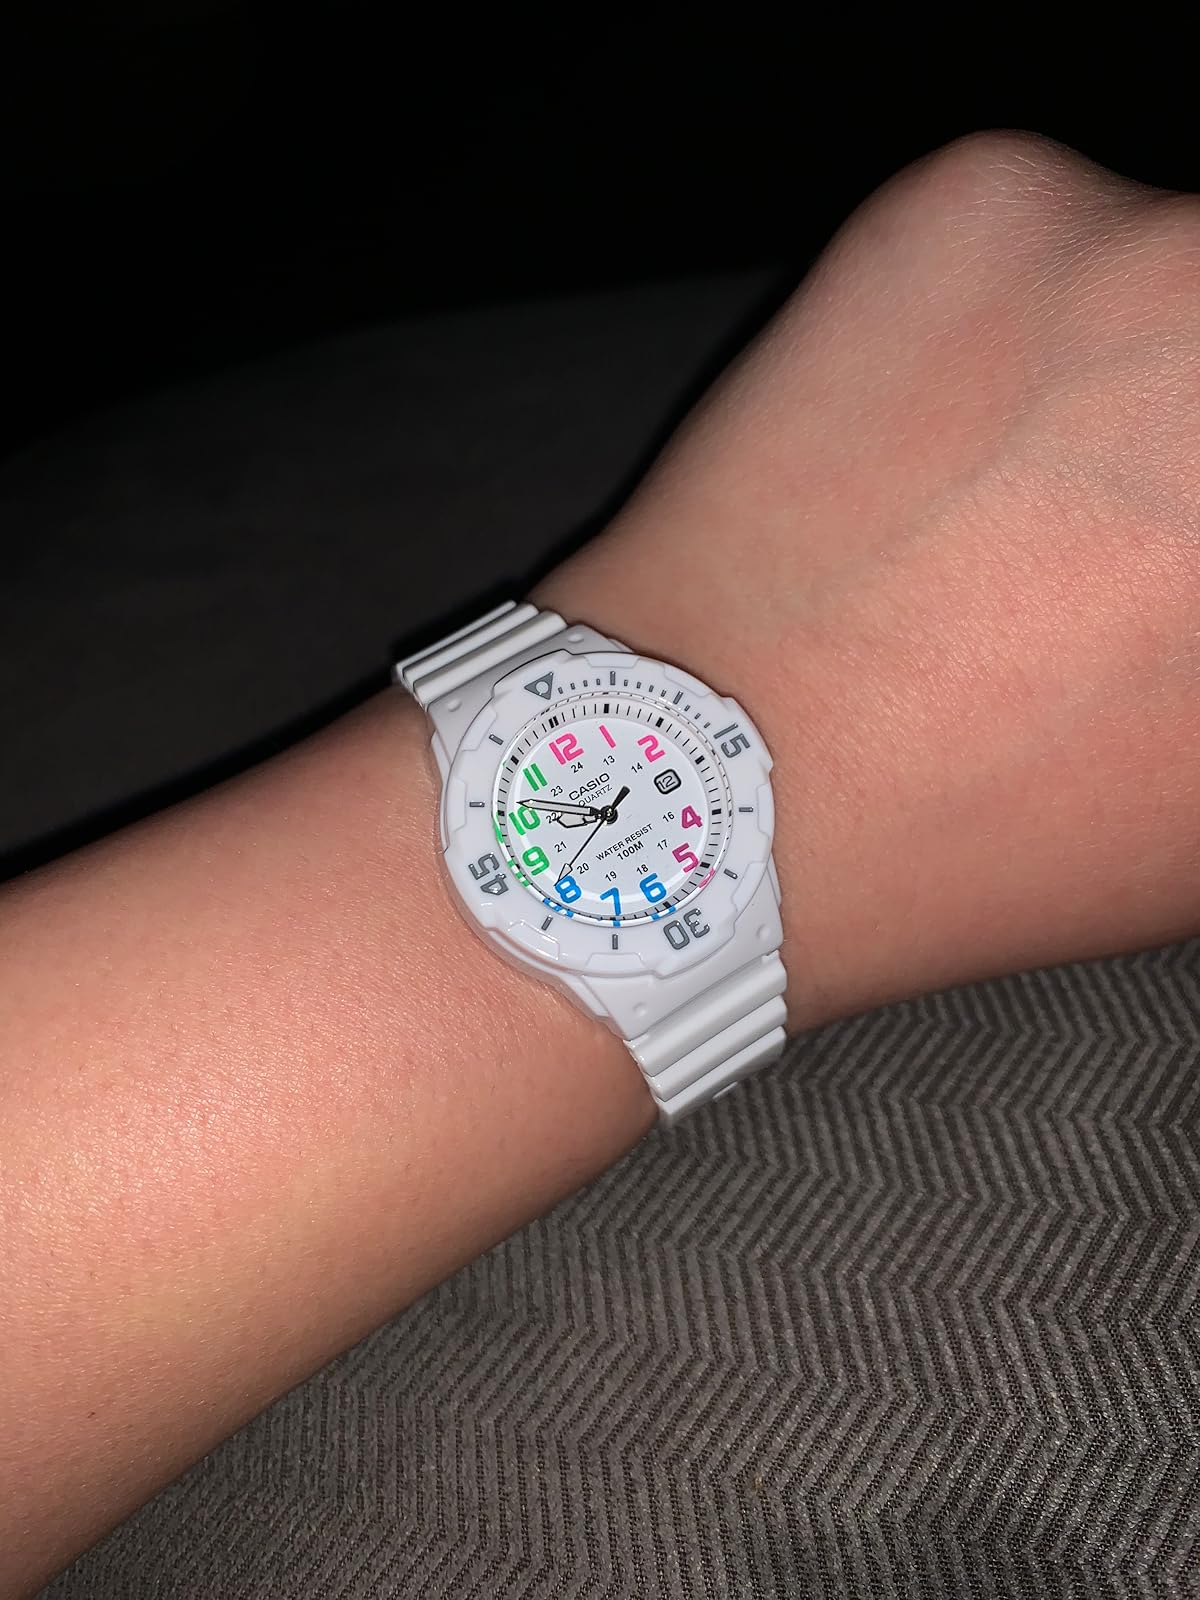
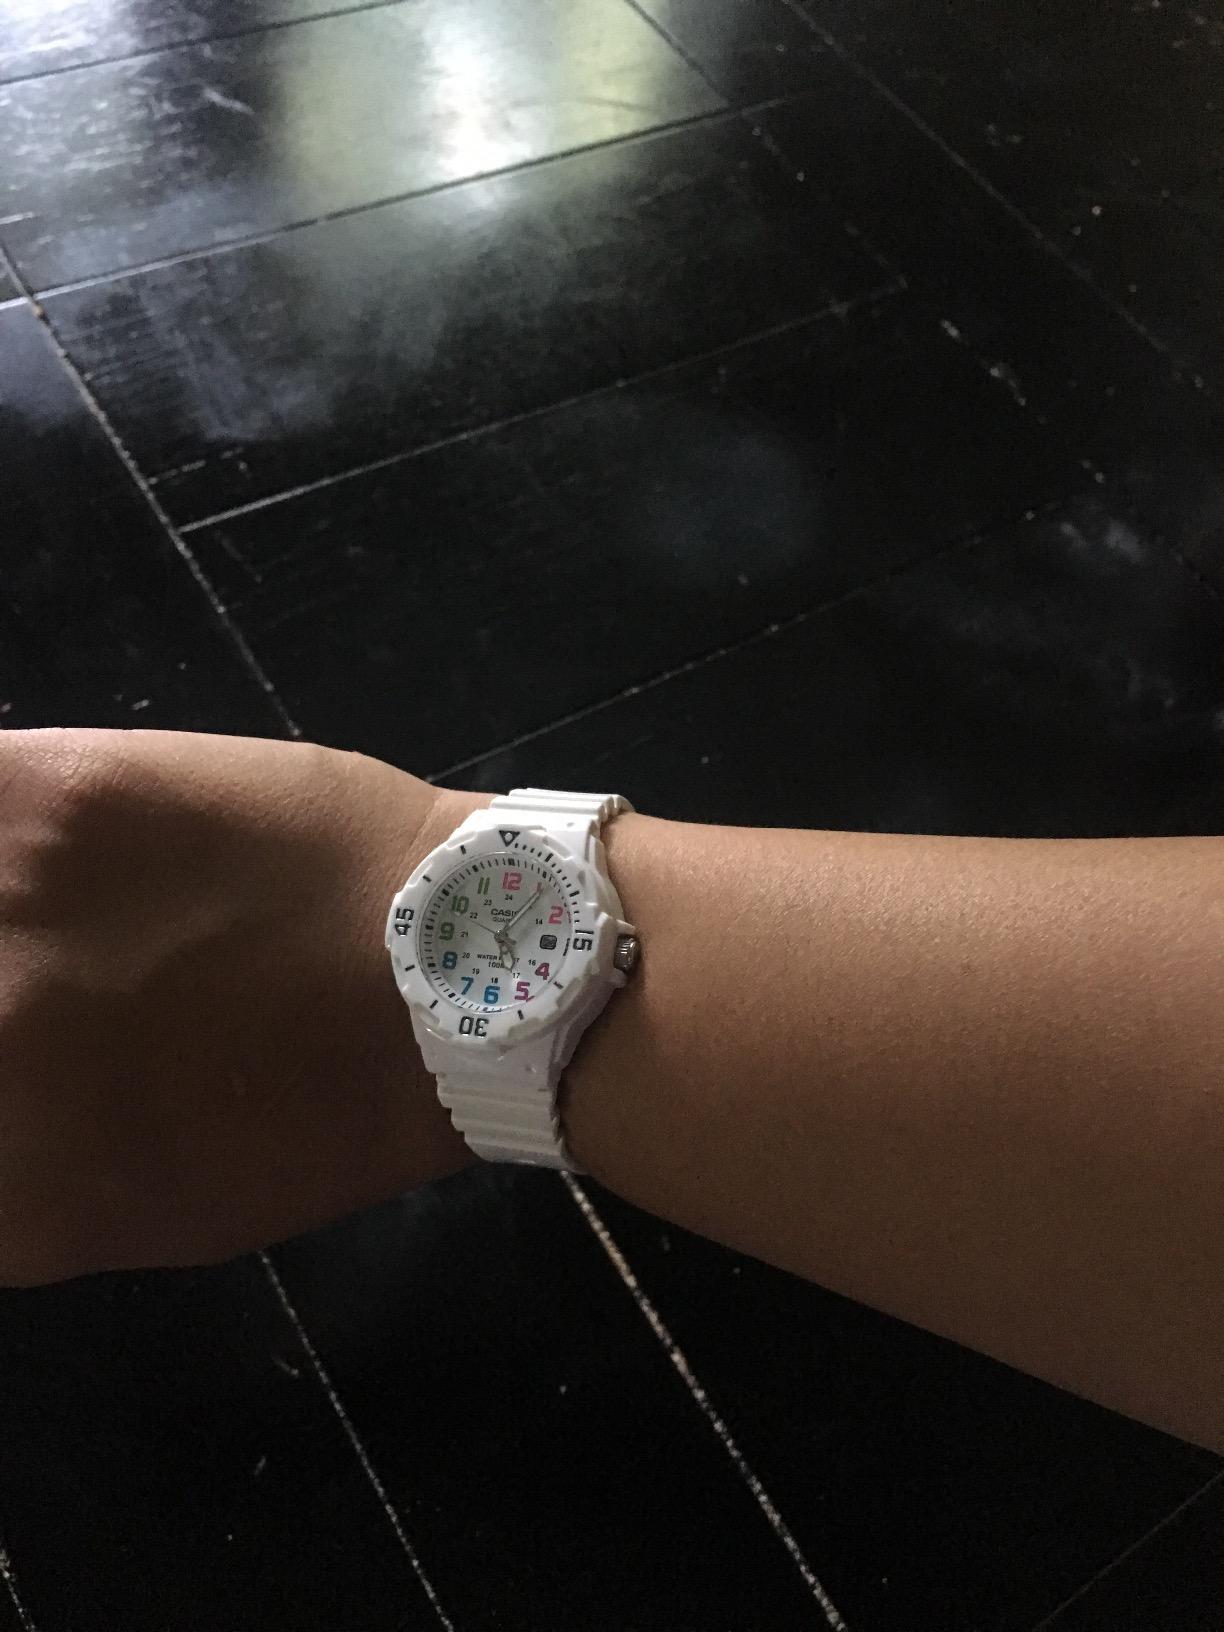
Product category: accessories_watch
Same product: yes